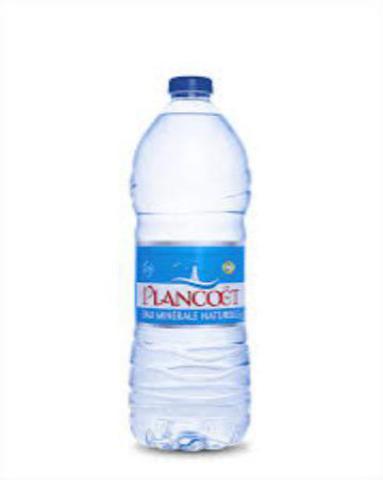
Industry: Food